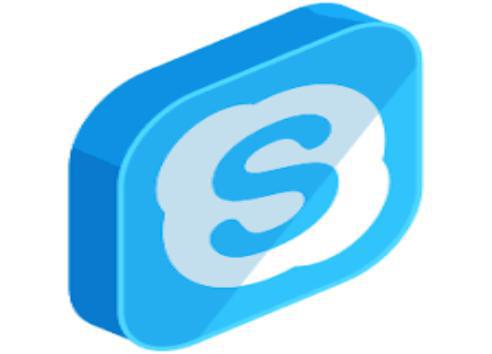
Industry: Others